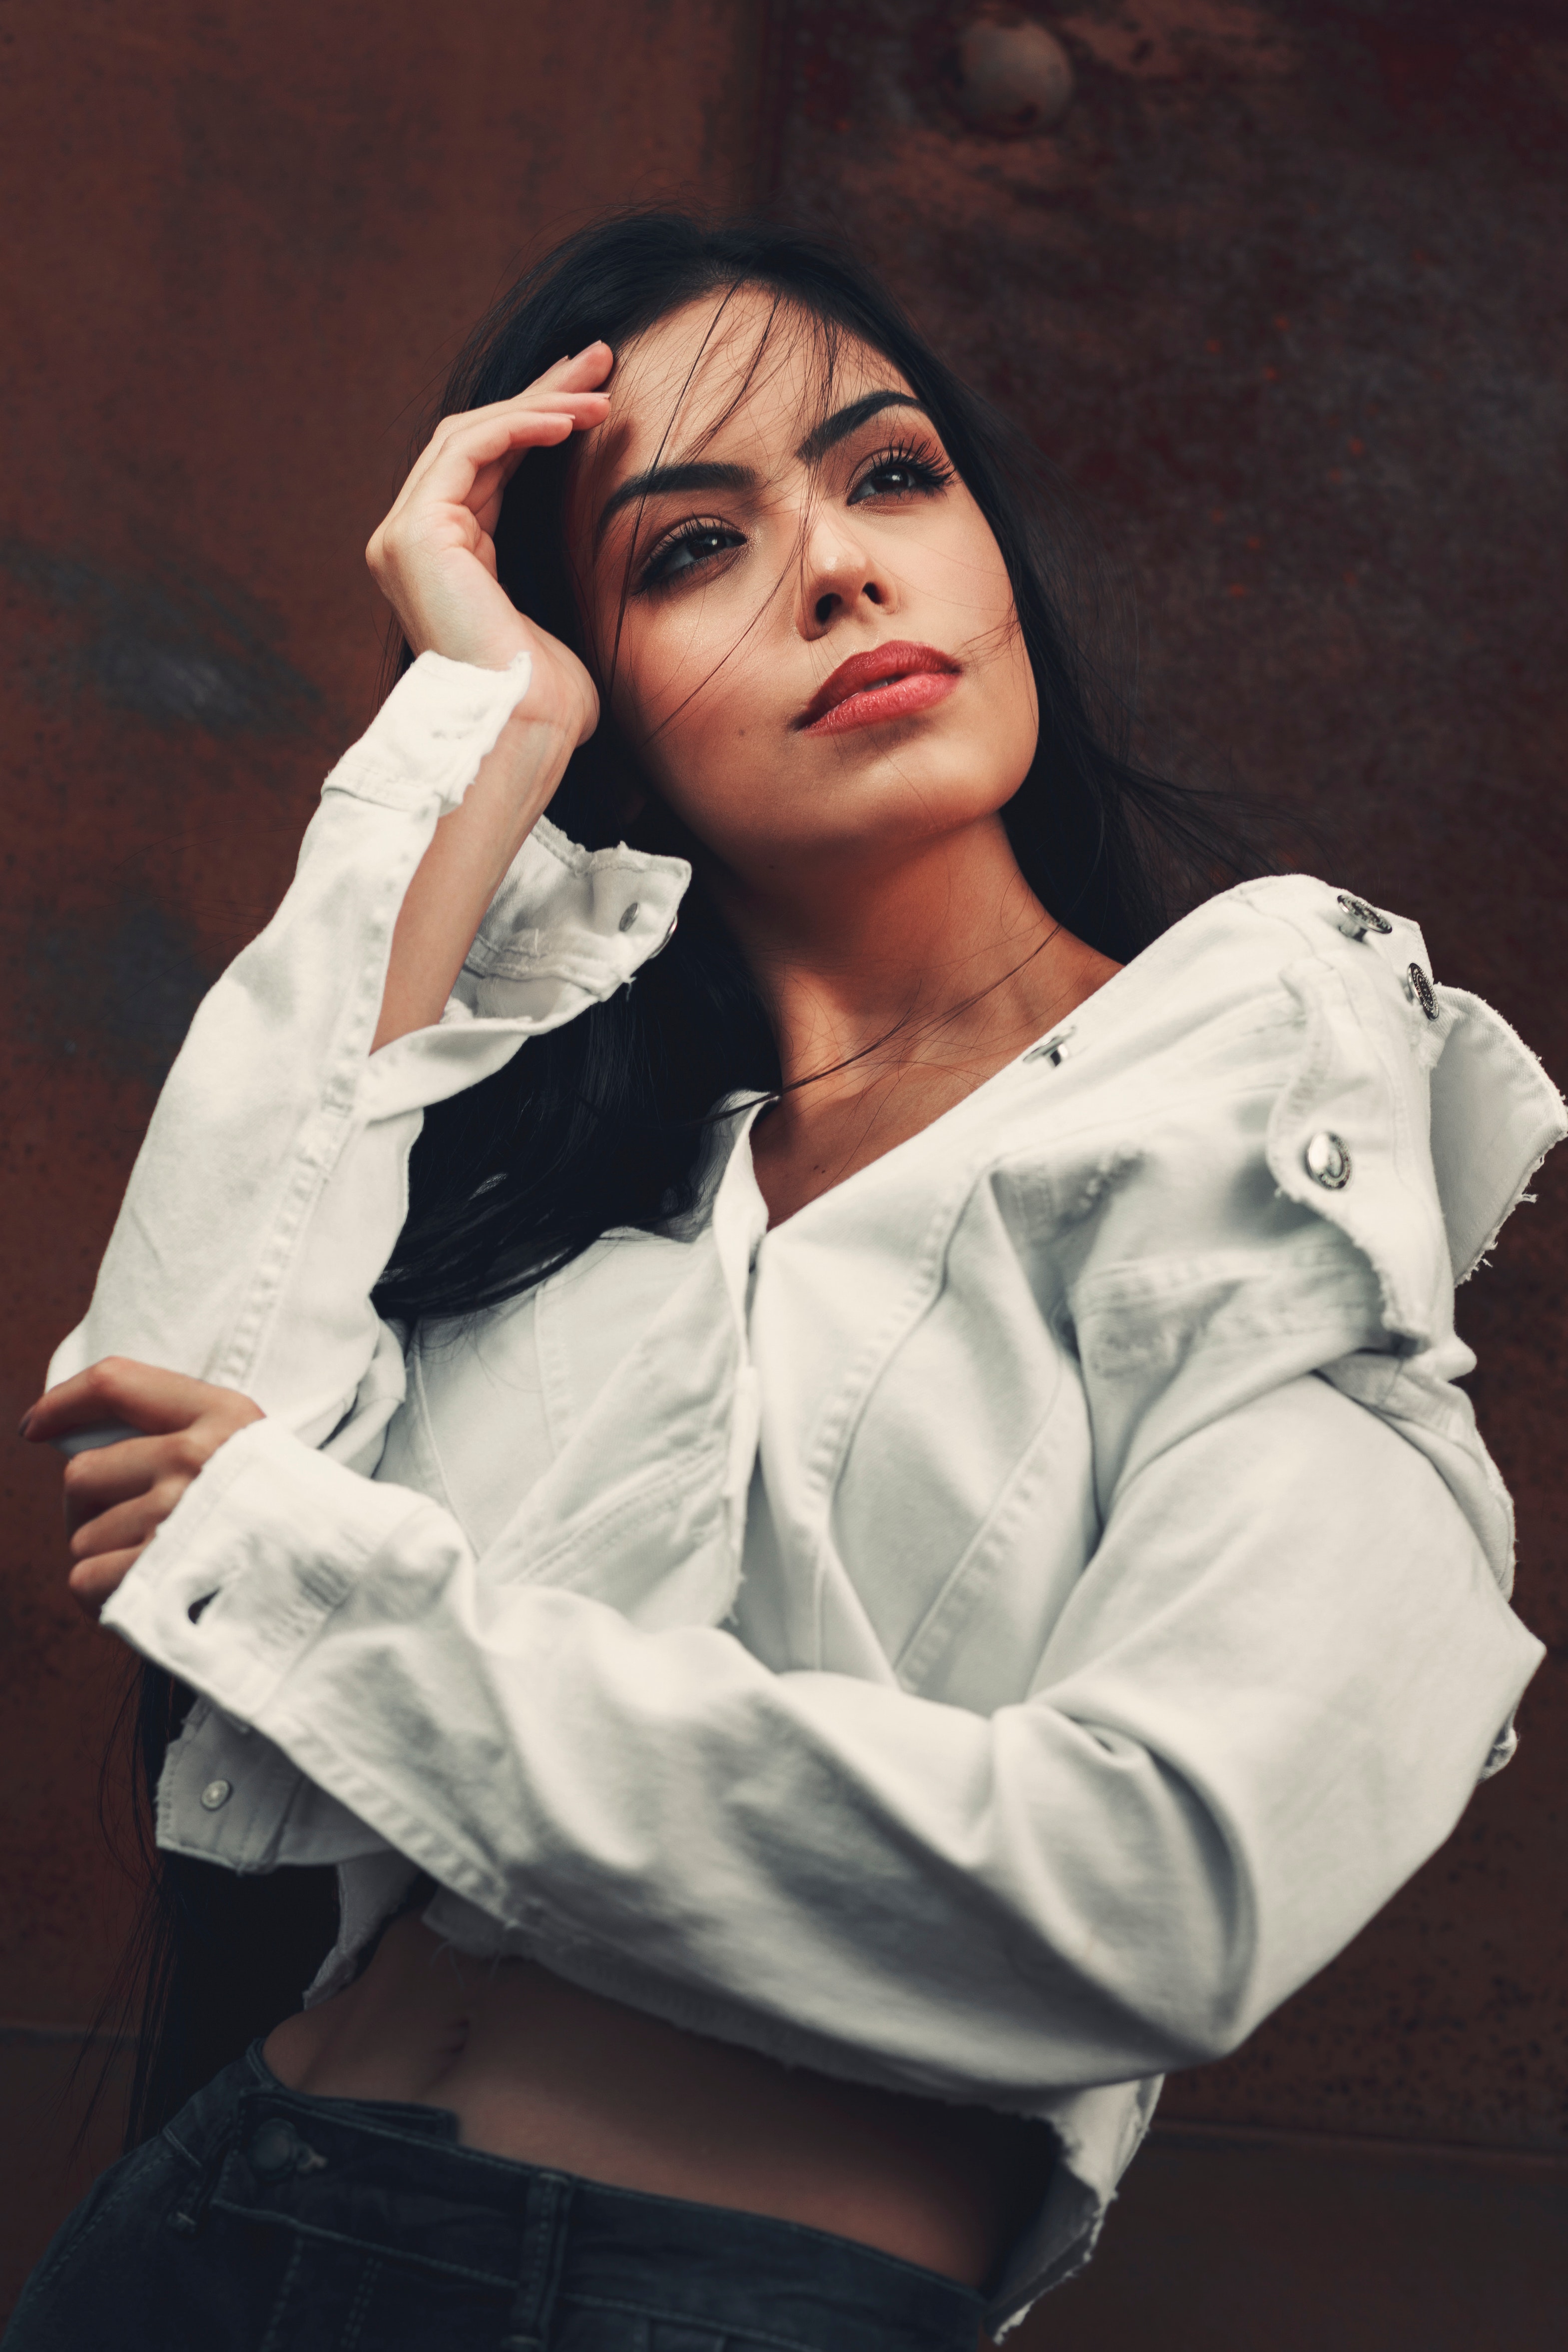
lady, beauty, forehead, eye, arm, lip, photo shoot, hand, photography, gesture, model, portrait, black hair, smile